Nathan Guy

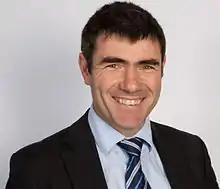

Allen Nathan Guy (born 1970) is a New Zealand farmer and former politician. He was elected to Parliament in 2005 as a list MP for the National Party and held the Ōtaki electorate from 2008 until 2020, when he retired. Guy was Minister of Immigration from 2011 to 2013 and Minister for Primary Industries from 2013 to 2017.